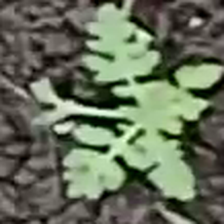
Weed species: Bilayat_(Mexicana_Argemone)